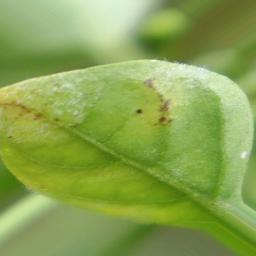
Label: powdery mildew